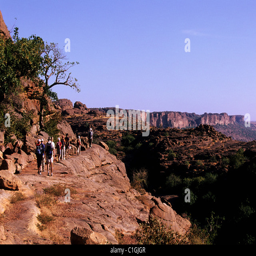
country , hiking on the cliff